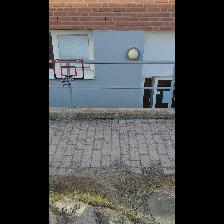
Label: NonHuman